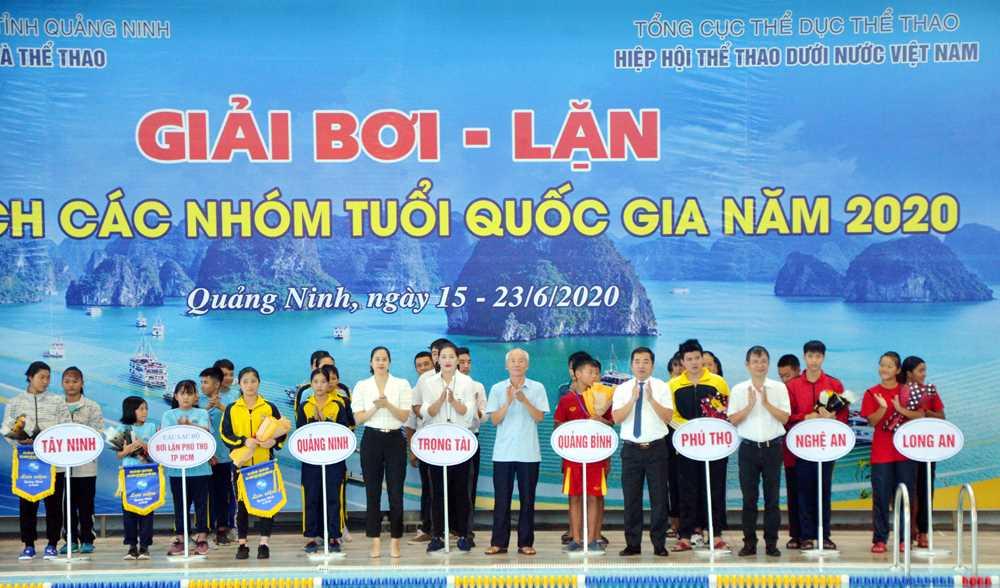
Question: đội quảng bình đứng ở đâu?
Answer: đứng ở giữa trọng tài và đội phú thọ